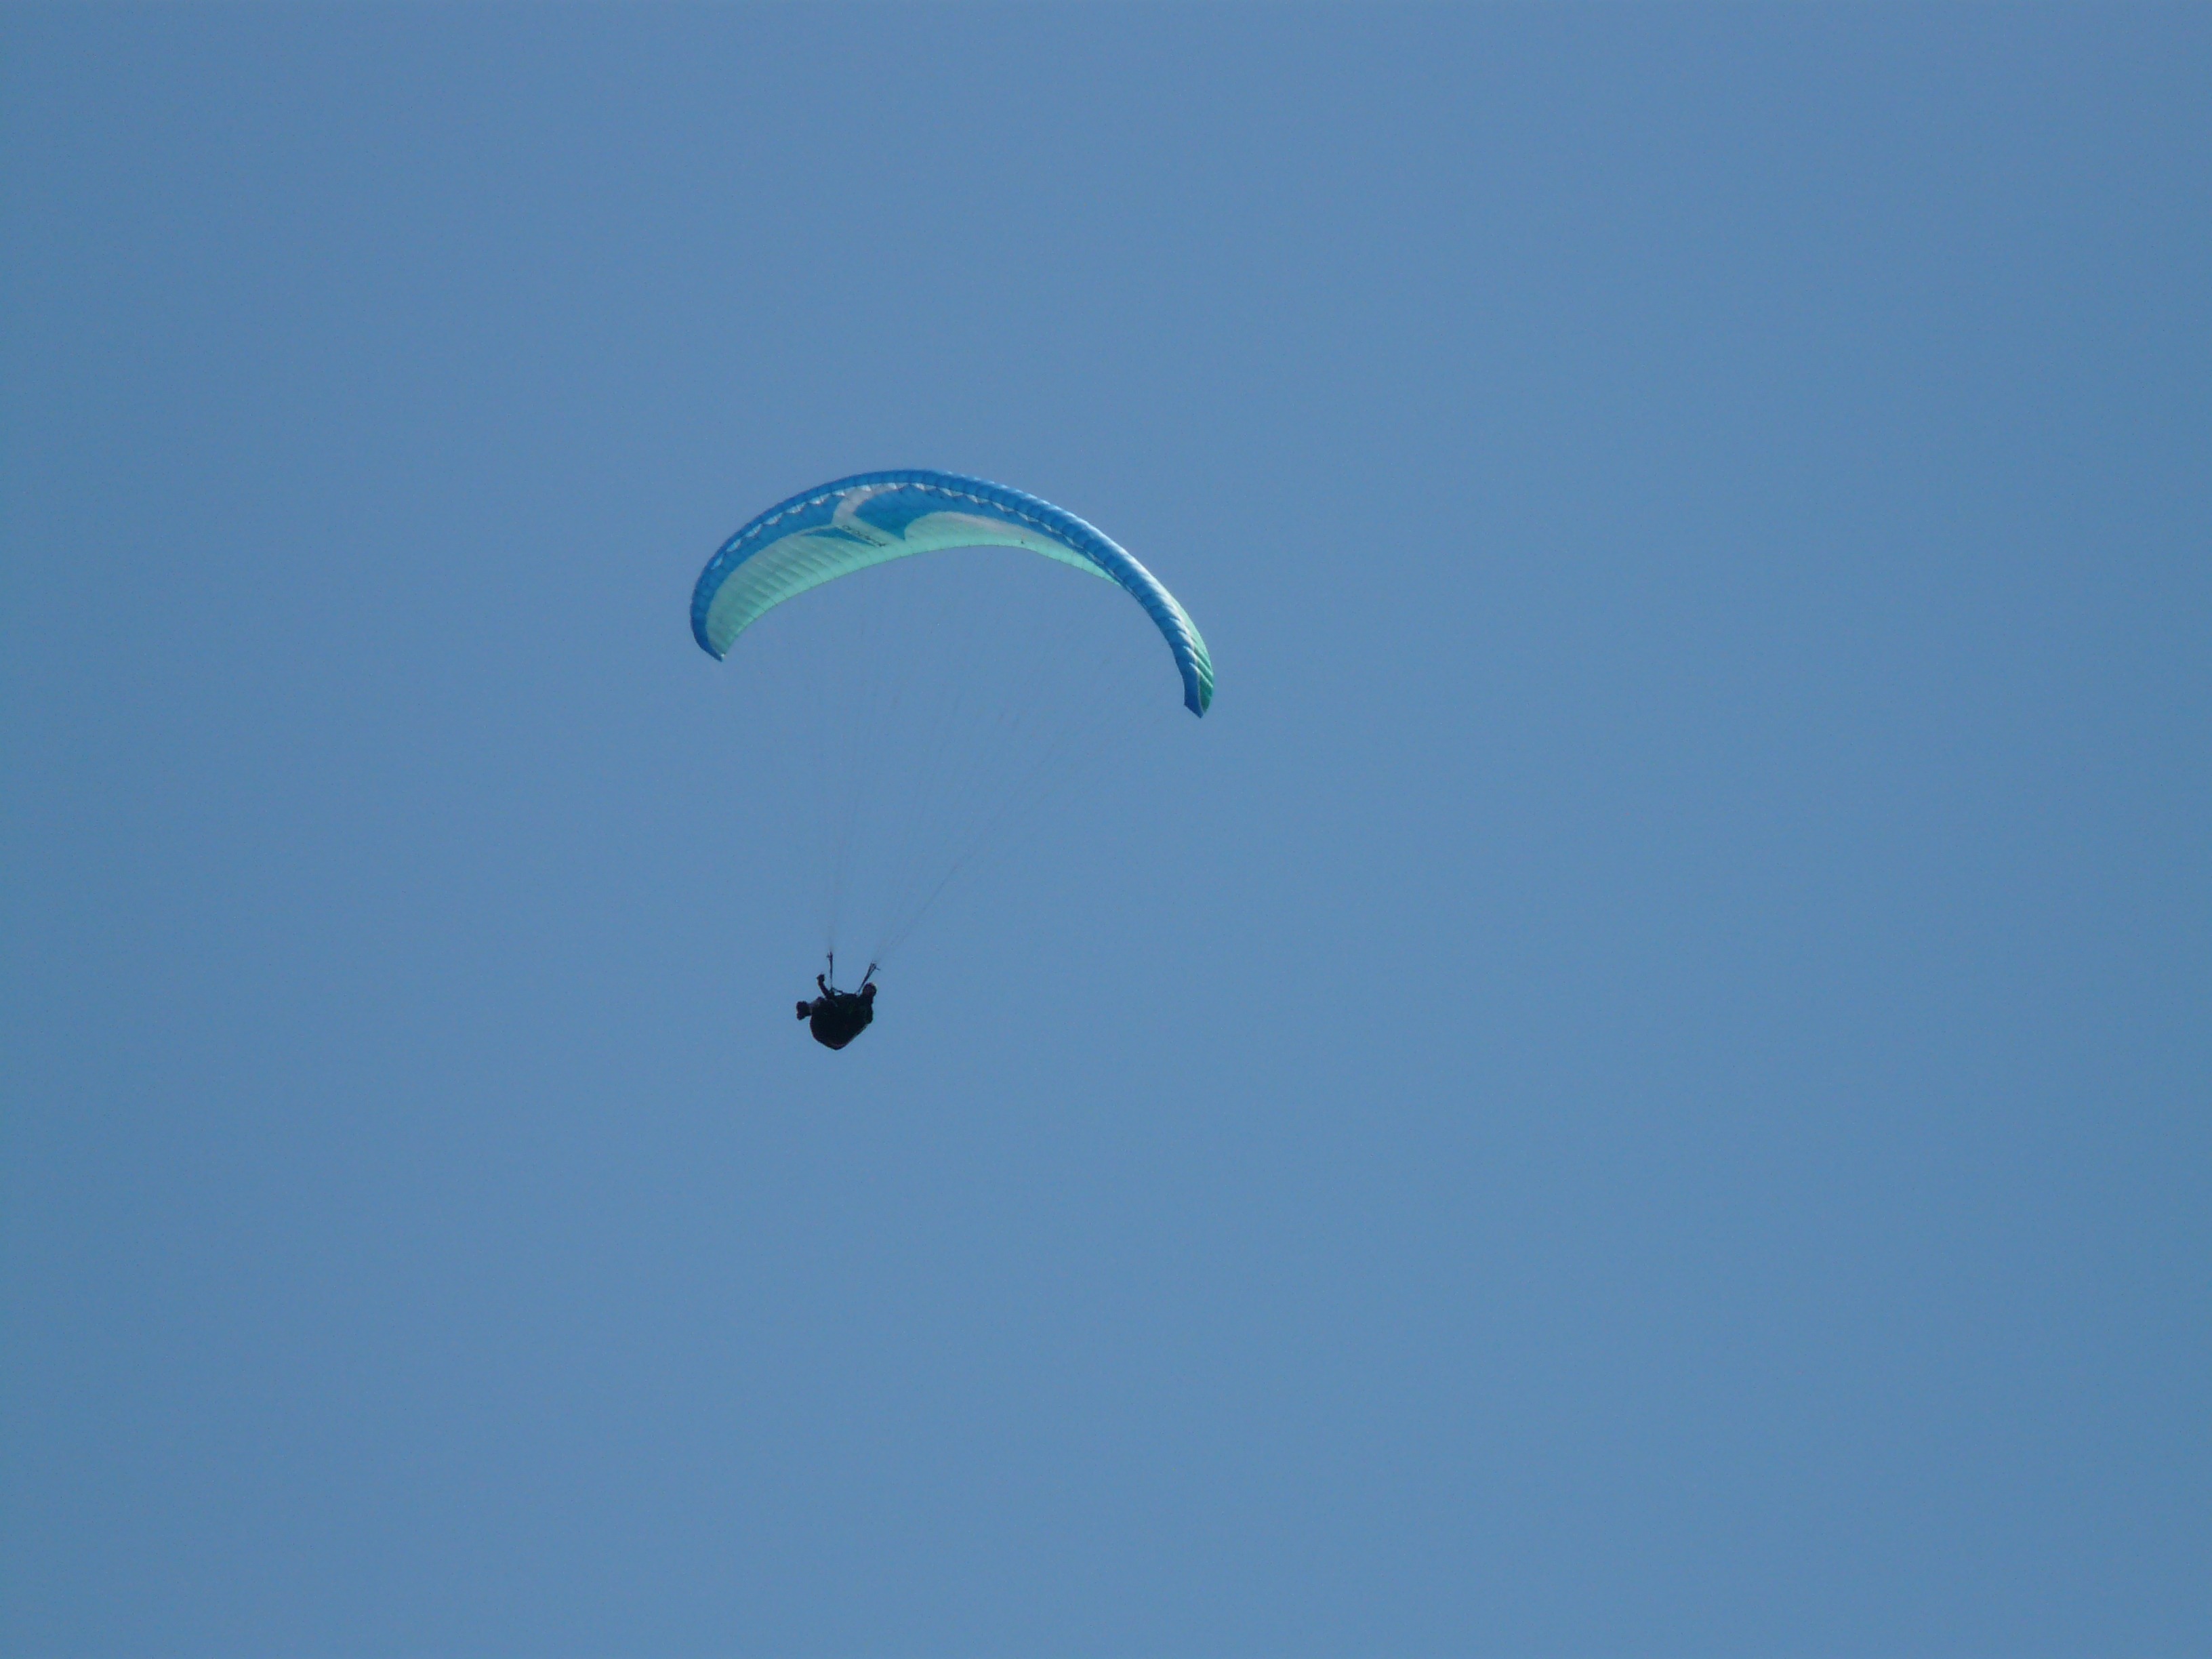
wing, sky, sport, fly, high, blue, extreme sport, parachute, paragliding, sports equipment, paraglider, sporty, sports, parachuting, air sports, atmosphere of earth, windsports